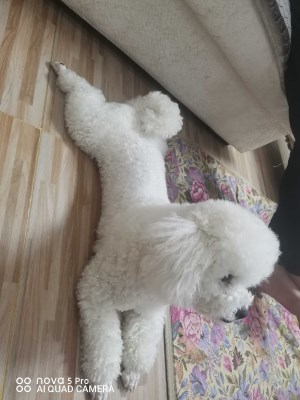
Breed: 3083-n000117-Bichon_Frise